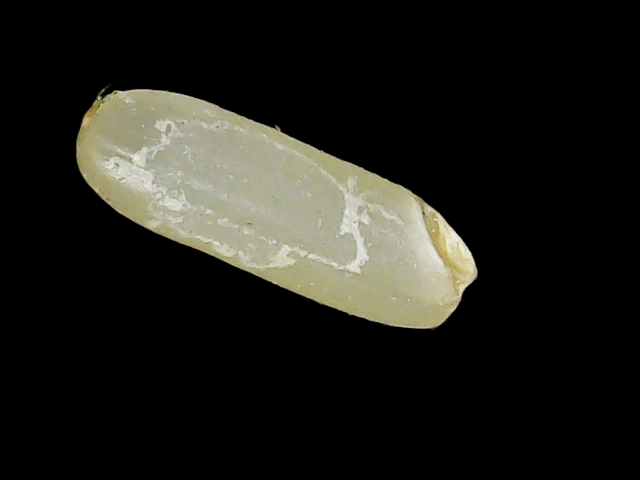
Rice variety: Binadhan17